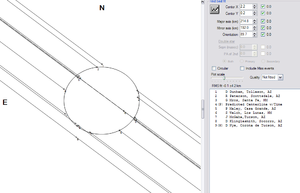
(13) Égérie, internationalement (13) Egeria, est un gros astéroïde de la ceinture principale.